Rudolf Steiner

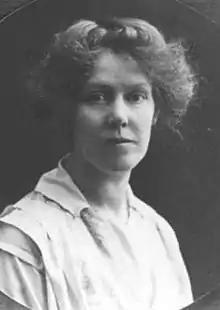
English sculptor Edith Maryon belonged to the innermost circle of founders of anthroposophy and was appointed to head the Section of Sculptural Arts at the Goetheanum.

As a young man, Steiner was a private tutor and a lecturer on history for the Berlin "Arbeiterbildungsschule", an educational initiative for working class adults. Soon thereafter, he began to articulate his ideas on education in public lectures, culminating in a 1907 essay on "The Education of the Child" in which he described the major phases of child development which formed the foundation of his approach to education. His conception of education was influenced by the Herbartian pedagogy prominent in Europe during the late nineteenth century, though Steiner criticized Herbart for not sufficiently recognizing the importance of educating the will and feelings as well as the intellect.